Hotel d'Angleterre

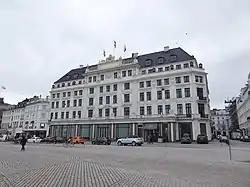

The Hôtel d'Angleterre or Angleterre is one of the first deluxe hotels in the world. Situated in the heart of Copenhagen, Denmark, it is located on Kongens Nytorv opposite Charlottenborg, the Royal Theatre and Nyhavn. While its history dates back to 1755, it has been in its current building since a fire, in 1795, damaged the previous building beyond repair. From 1872 to 1875, the building was significantly extended and refurbished by the architects, Vilhelm Dahlerup and Georg E. W. Møller The hotel has long been considered the most prestigious and elegant hotel in the city. Its name is French and means the "England Hotel".